Brighton Fringe

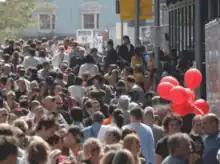
Picture from "Fringe City" on the opening day of the 2007 Brighton Festival Fringe

In a similar vein to the use of the Royal Mile at the Edinburgh Festival Fringe, "Fringe City", a free event taking place in the New Road, Pavilion Gardens and Jubilee Street area of Brighton, was first introduced in 2007. By 2008, it was taking place every Saturday of May, and provides a showcase for any of the performers from the Fringe. In 2015, Fringe City saw audiences of 75,000, and in 2016, Fringe City saw audiences of 100.000, and takes place every weekend throughout the festival, alongside Family Picnic events on some weekends.